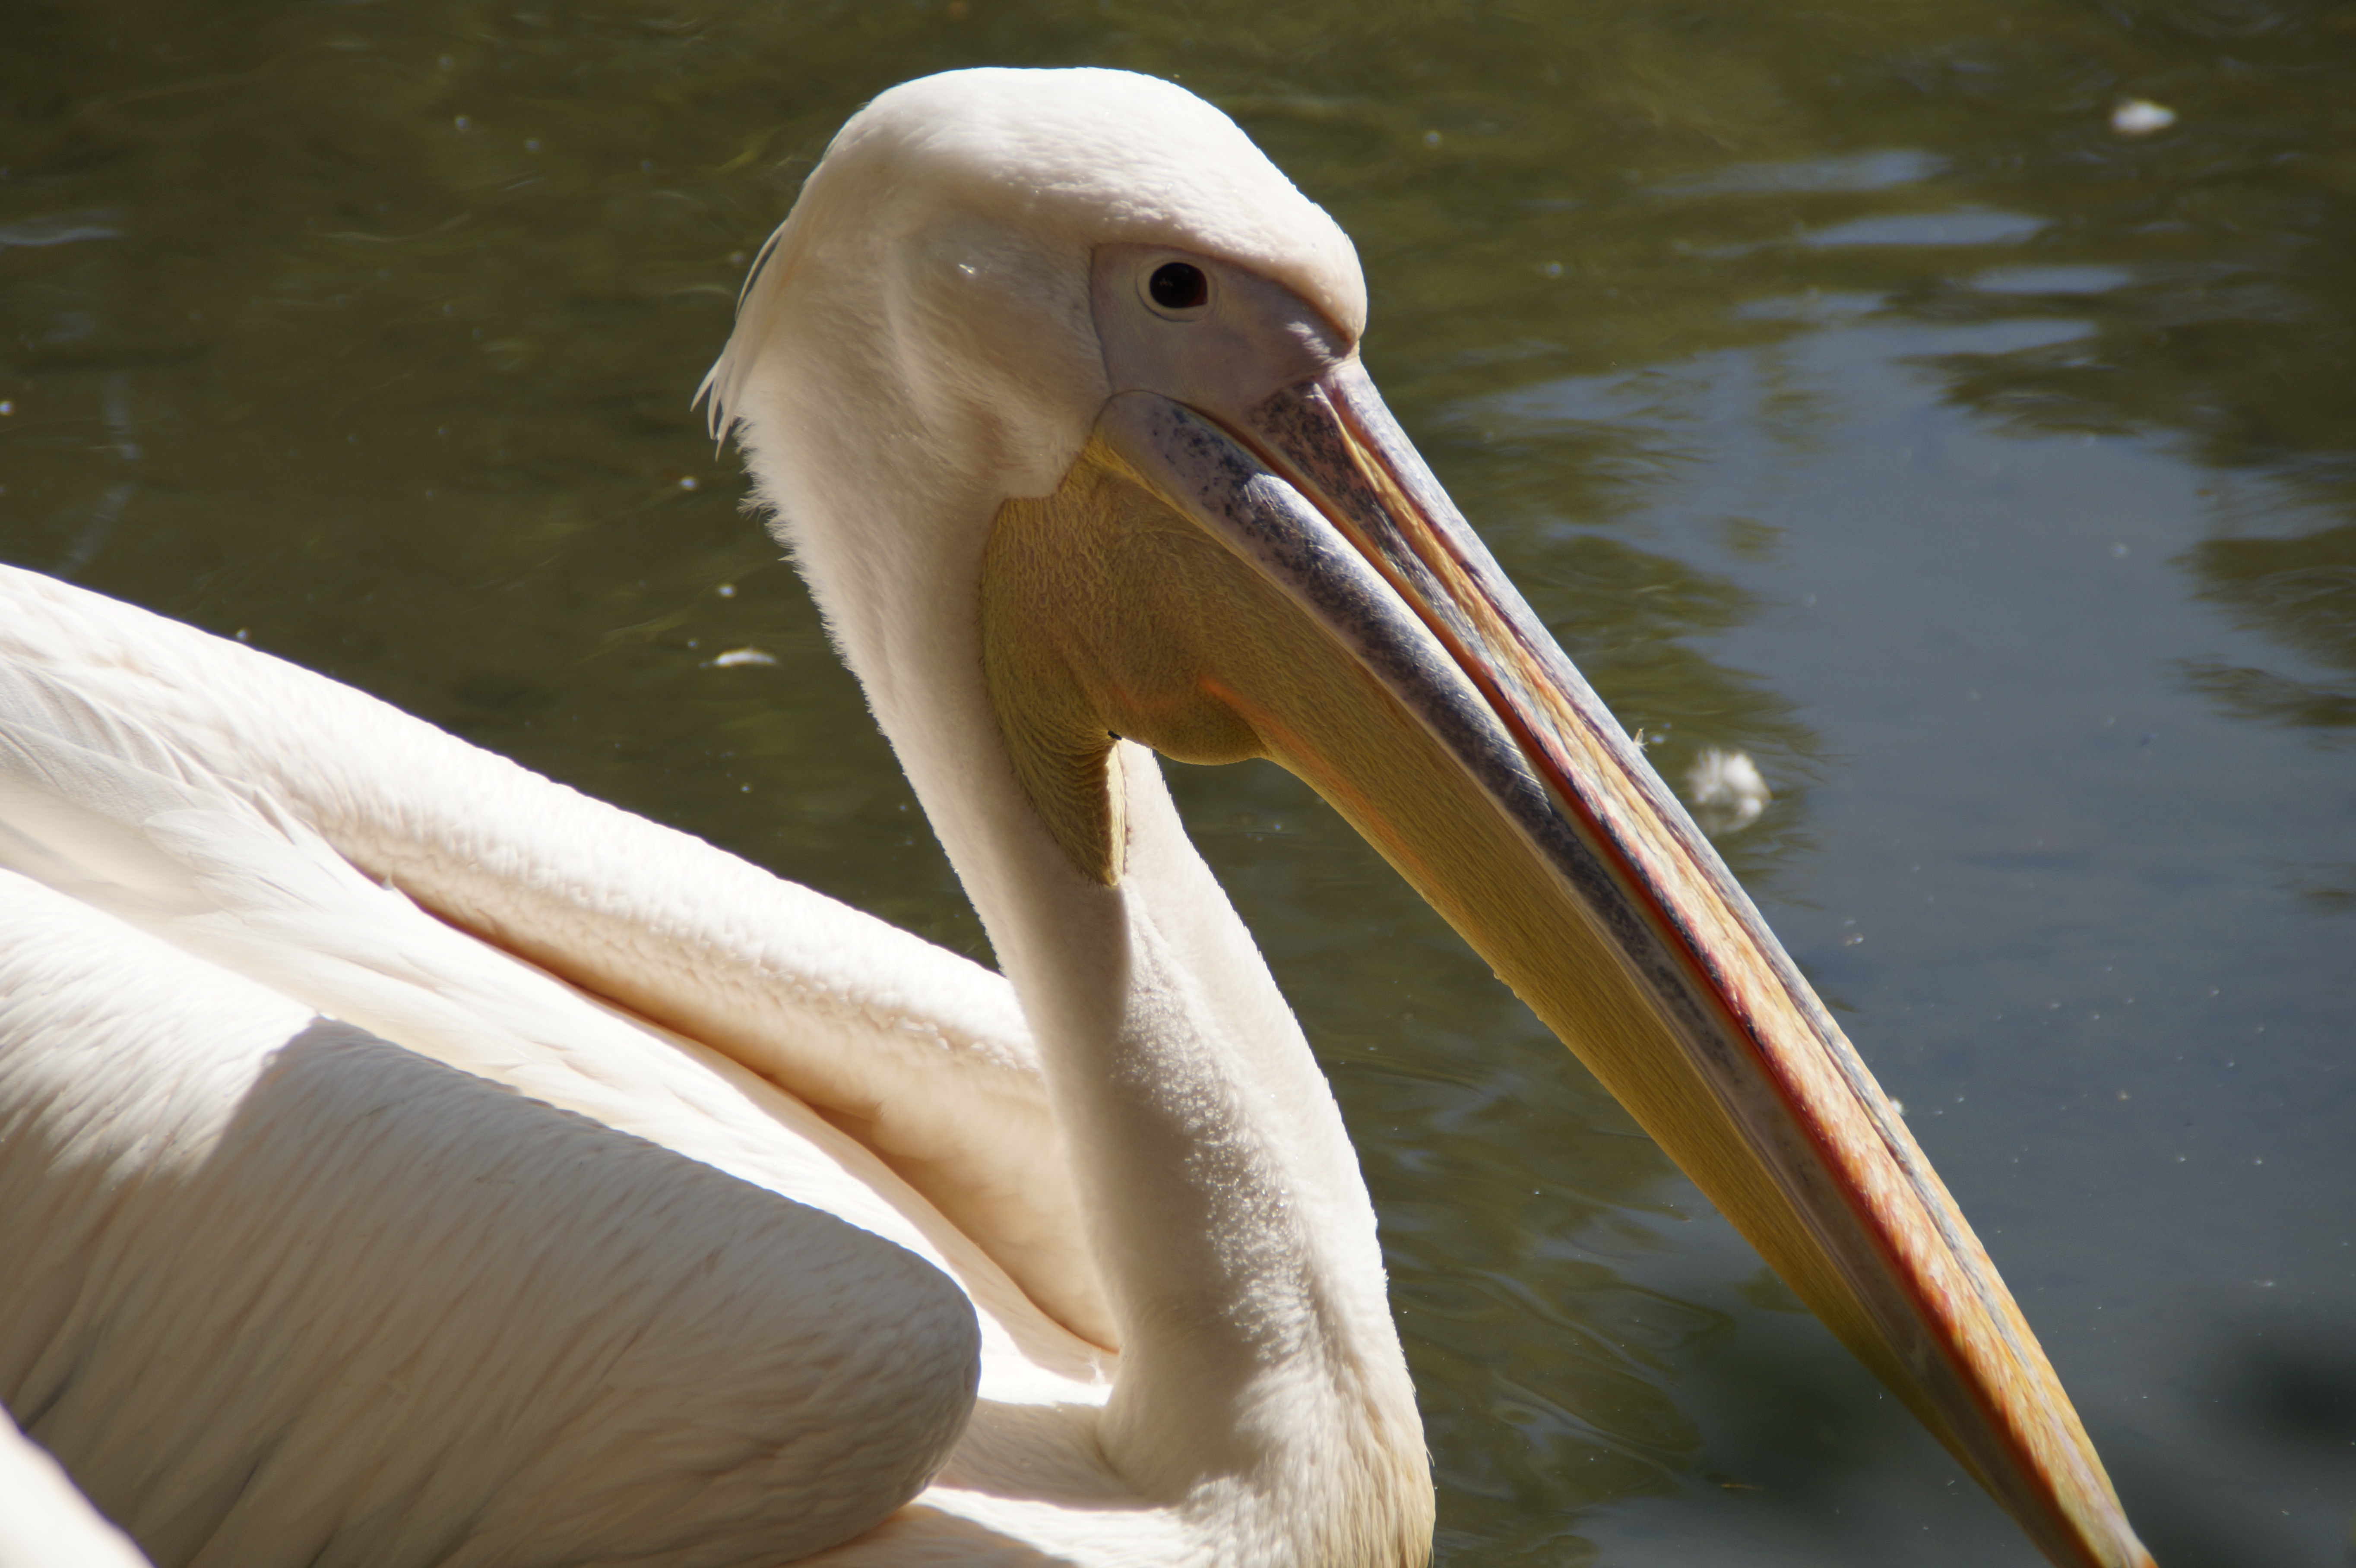
bird, wing, pelican, seabird, wildlife, portrait, beak, close, fauna, head, vertebrate, bill, pelikan, water bird, pelecaniformes, animal portrait